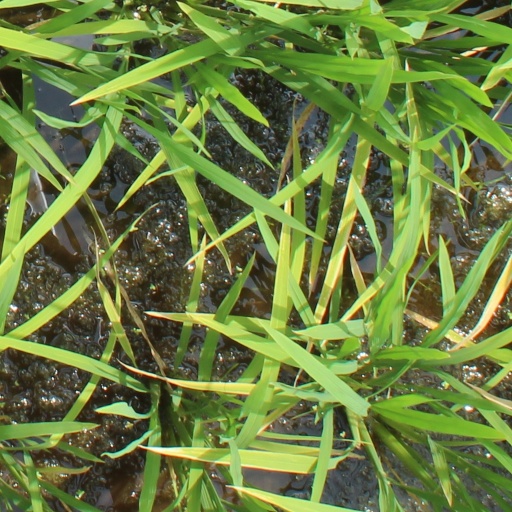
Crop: rice